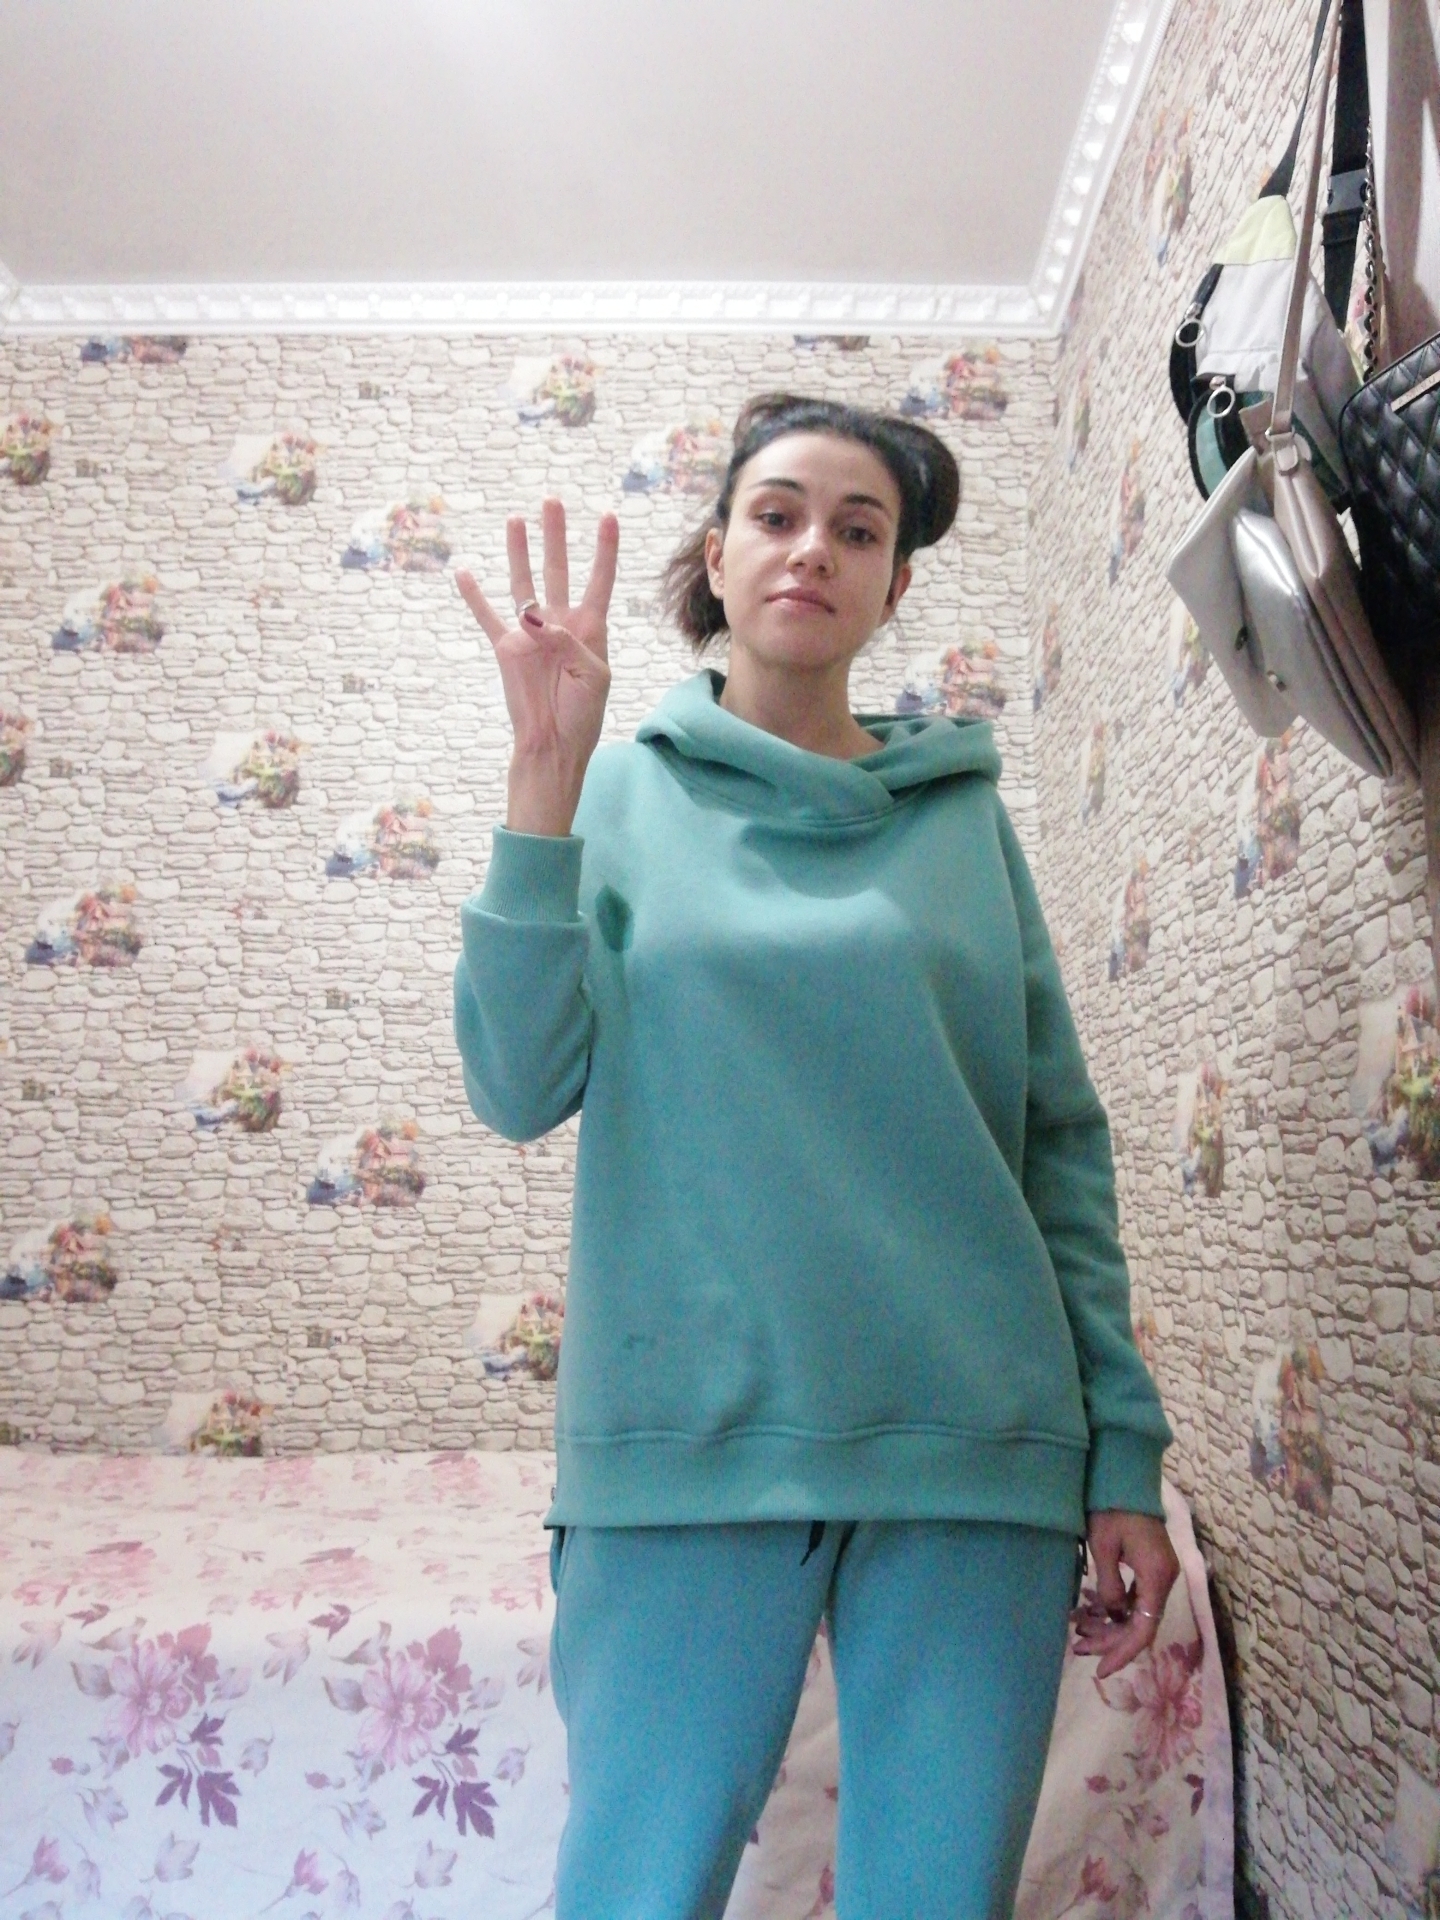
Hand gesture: four